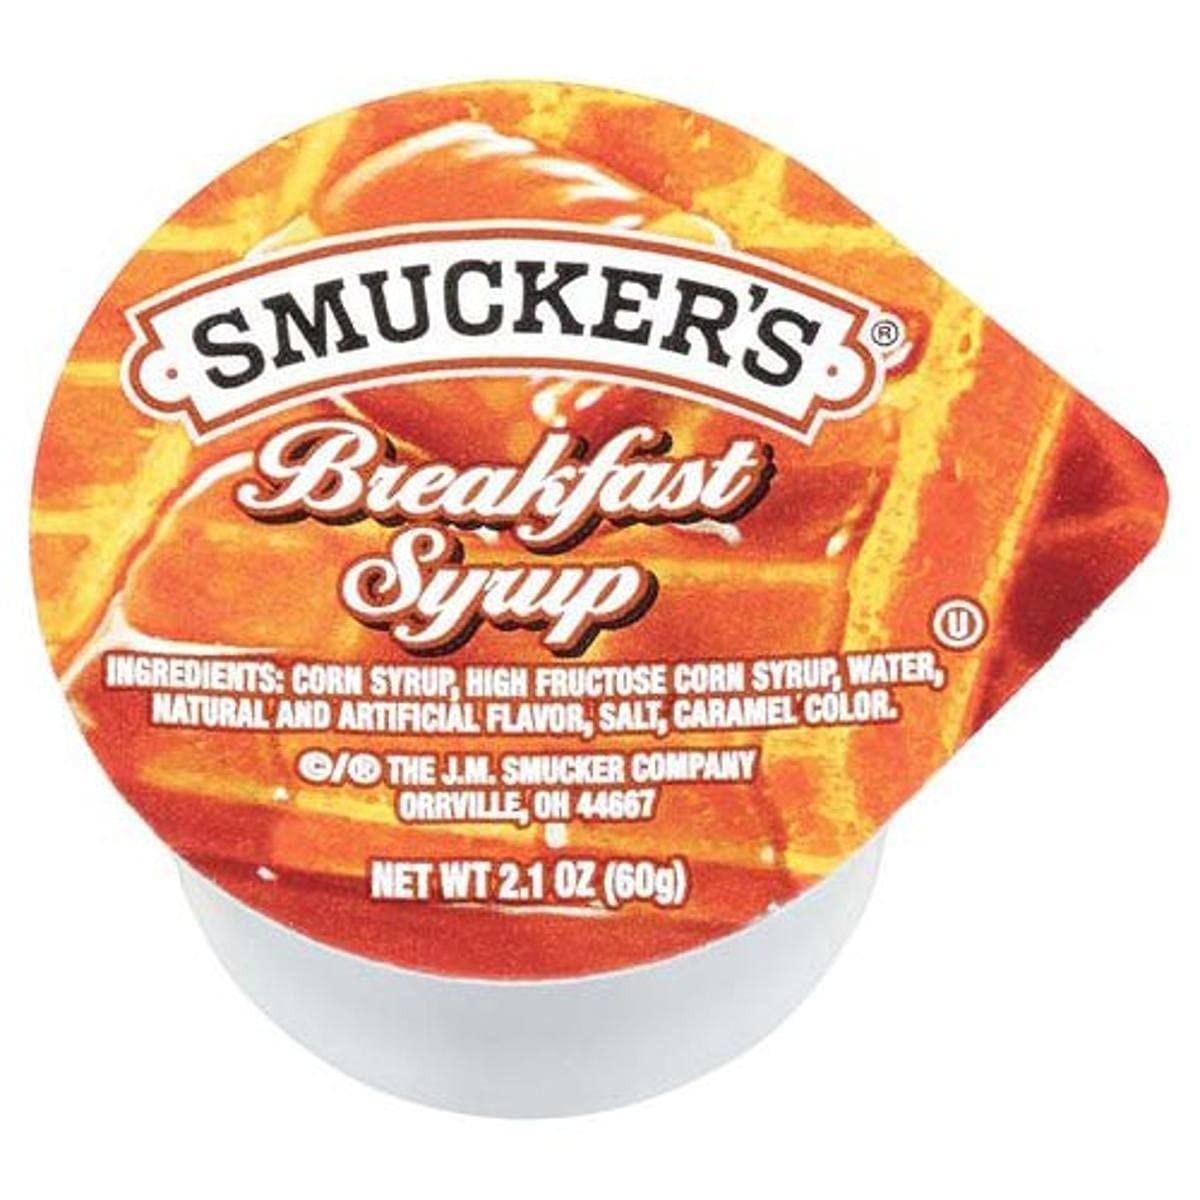
Item Name: Smucker's Breakfast Syrup, 2.1 Ounce (Pack of 100)
Bullet Point 1: 100ct/2.1 ounce portion control Smucker's breakfast syrup
Bullet Point 2: Packaged in a round plastic cup and features bold appealing graphics
Bullet Point 3: Great for table top use with a caddy
Bullet Point 4: Kosher
Bullet Point 5: With a name Like Smucker's, it has to be good
Bullet Point 6: 100 count/2.1 ounce portion control Smucker's breakfast syrup
Bullet Point 7: Packaged in a round plastic cup and features bold appealing graphics
Bullet Point 8: Great for table top use with a caddy
Bullet Point 9: Kosher
Bullet Point 10: With a name like Smucker's, it has to be good
Value: 100.0
Unit: Count

Price: 54.85